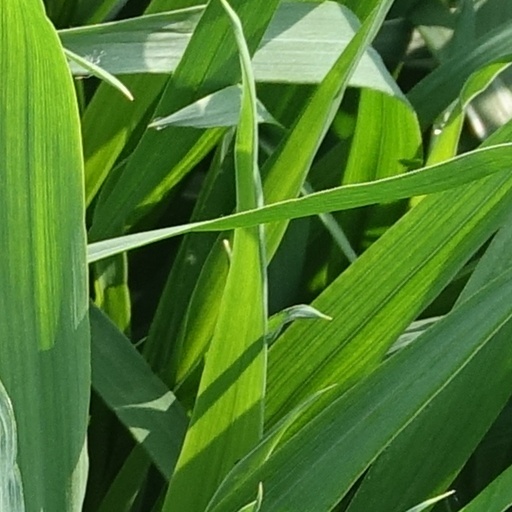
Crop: wheat